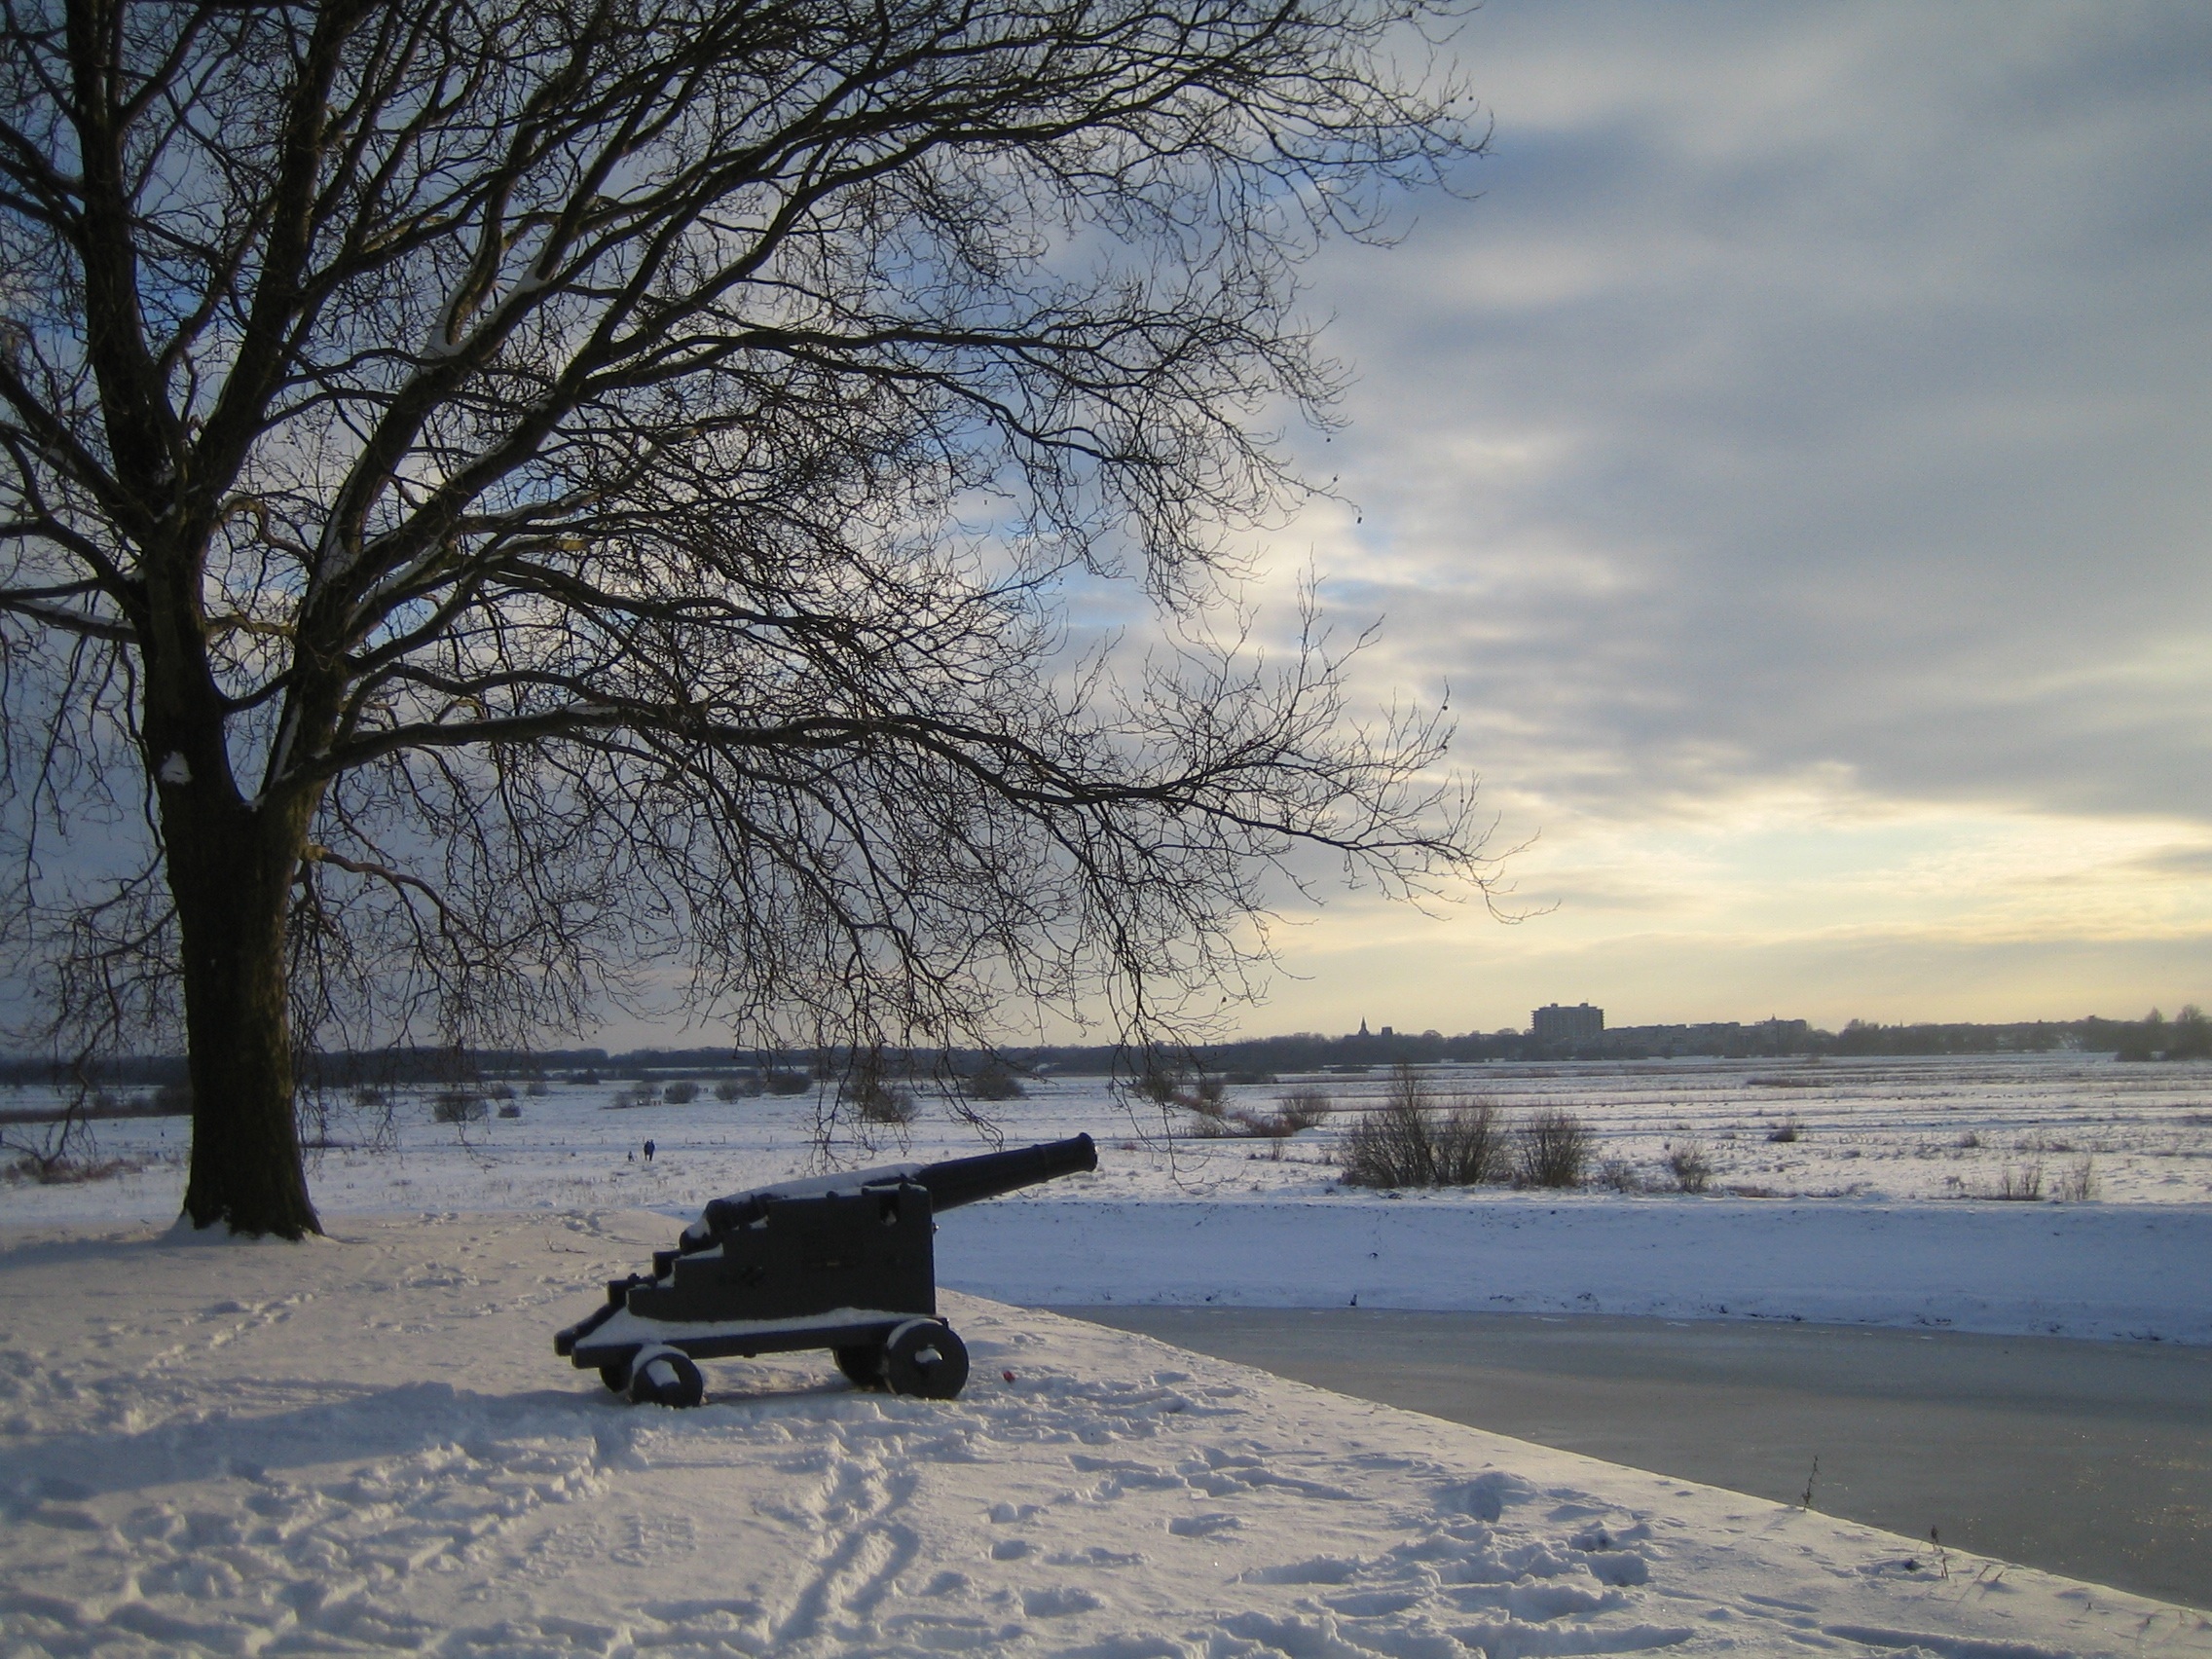
tree, snow, winter, sunlight, morning, frost, dawn, ice, evening, reflection, weather, season, fortress, cannon, freezing, atmospheric phenomenon, woody plant, het bossche broek